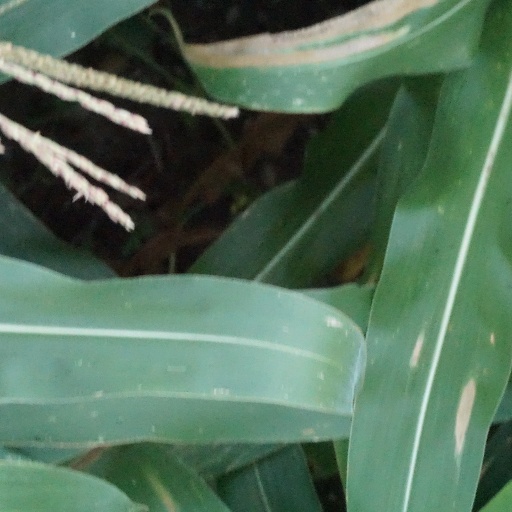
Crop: maize; corn